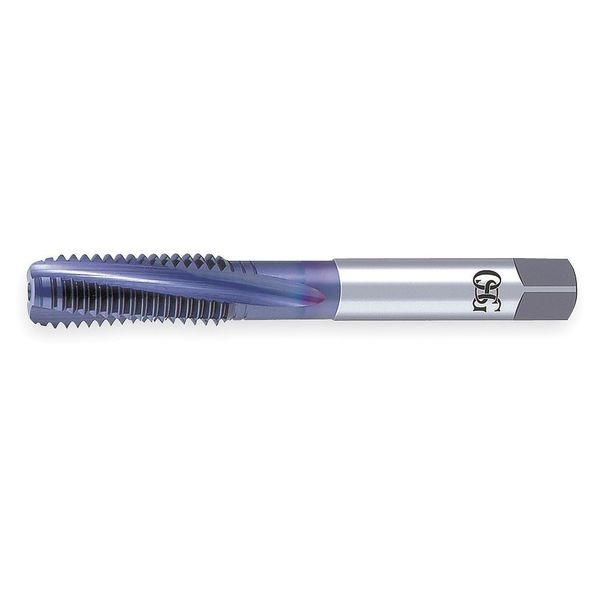
Spiral Flute Tap, #8-36, Modified Bottoming, UNF, 3 Flutes, TiCN
Spiral Flute Tap, Thread Size #8-36, UNF, Overall Length 2 3/16 in, Powdered Metal, TiCN, Thread Length 3/4 in, 75 Percent Thread Drill Size #29, Thread Limit H2, Thread Direction Right Hand, Number of Flutes 3
Brand: OSG
Category: Arts & Entertainment > Hobbies & Creative Arts > Musical Instrument & Orchestra Accessories > Woodwind Instrument Accessories > Flute Accessories > Flute Parts